Belgrade Theatre

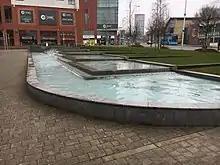
The fountain in Belgrade Square

Under Bryan Bailey, the theatre's first director, the Belgrade's resident company was established. This was the first Coventry-based theatre company since the Midland Theatre Company was disbanded by the Arts Council in 1957, producing the premieres of the "Wesker trilogy" ("Chicken Soup with Barley", "Roots" and "I'm Talking About Jerusalem") by Arnold Wesker. In the 1960s the Belgrade developed the innovative Theatre in Education concept, beginning with its project "Pow Wow". This took a group of children and encouraged them to form a relationship with a cowboy. They were then introduced to an American Indian who was being kept in a cage as a prisoner, and given more information about the characters and their views. In the end, the children had to decide whether to free the prisoner or not. This blend of theatre and education had never been seen before.